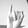
ASL letter: I